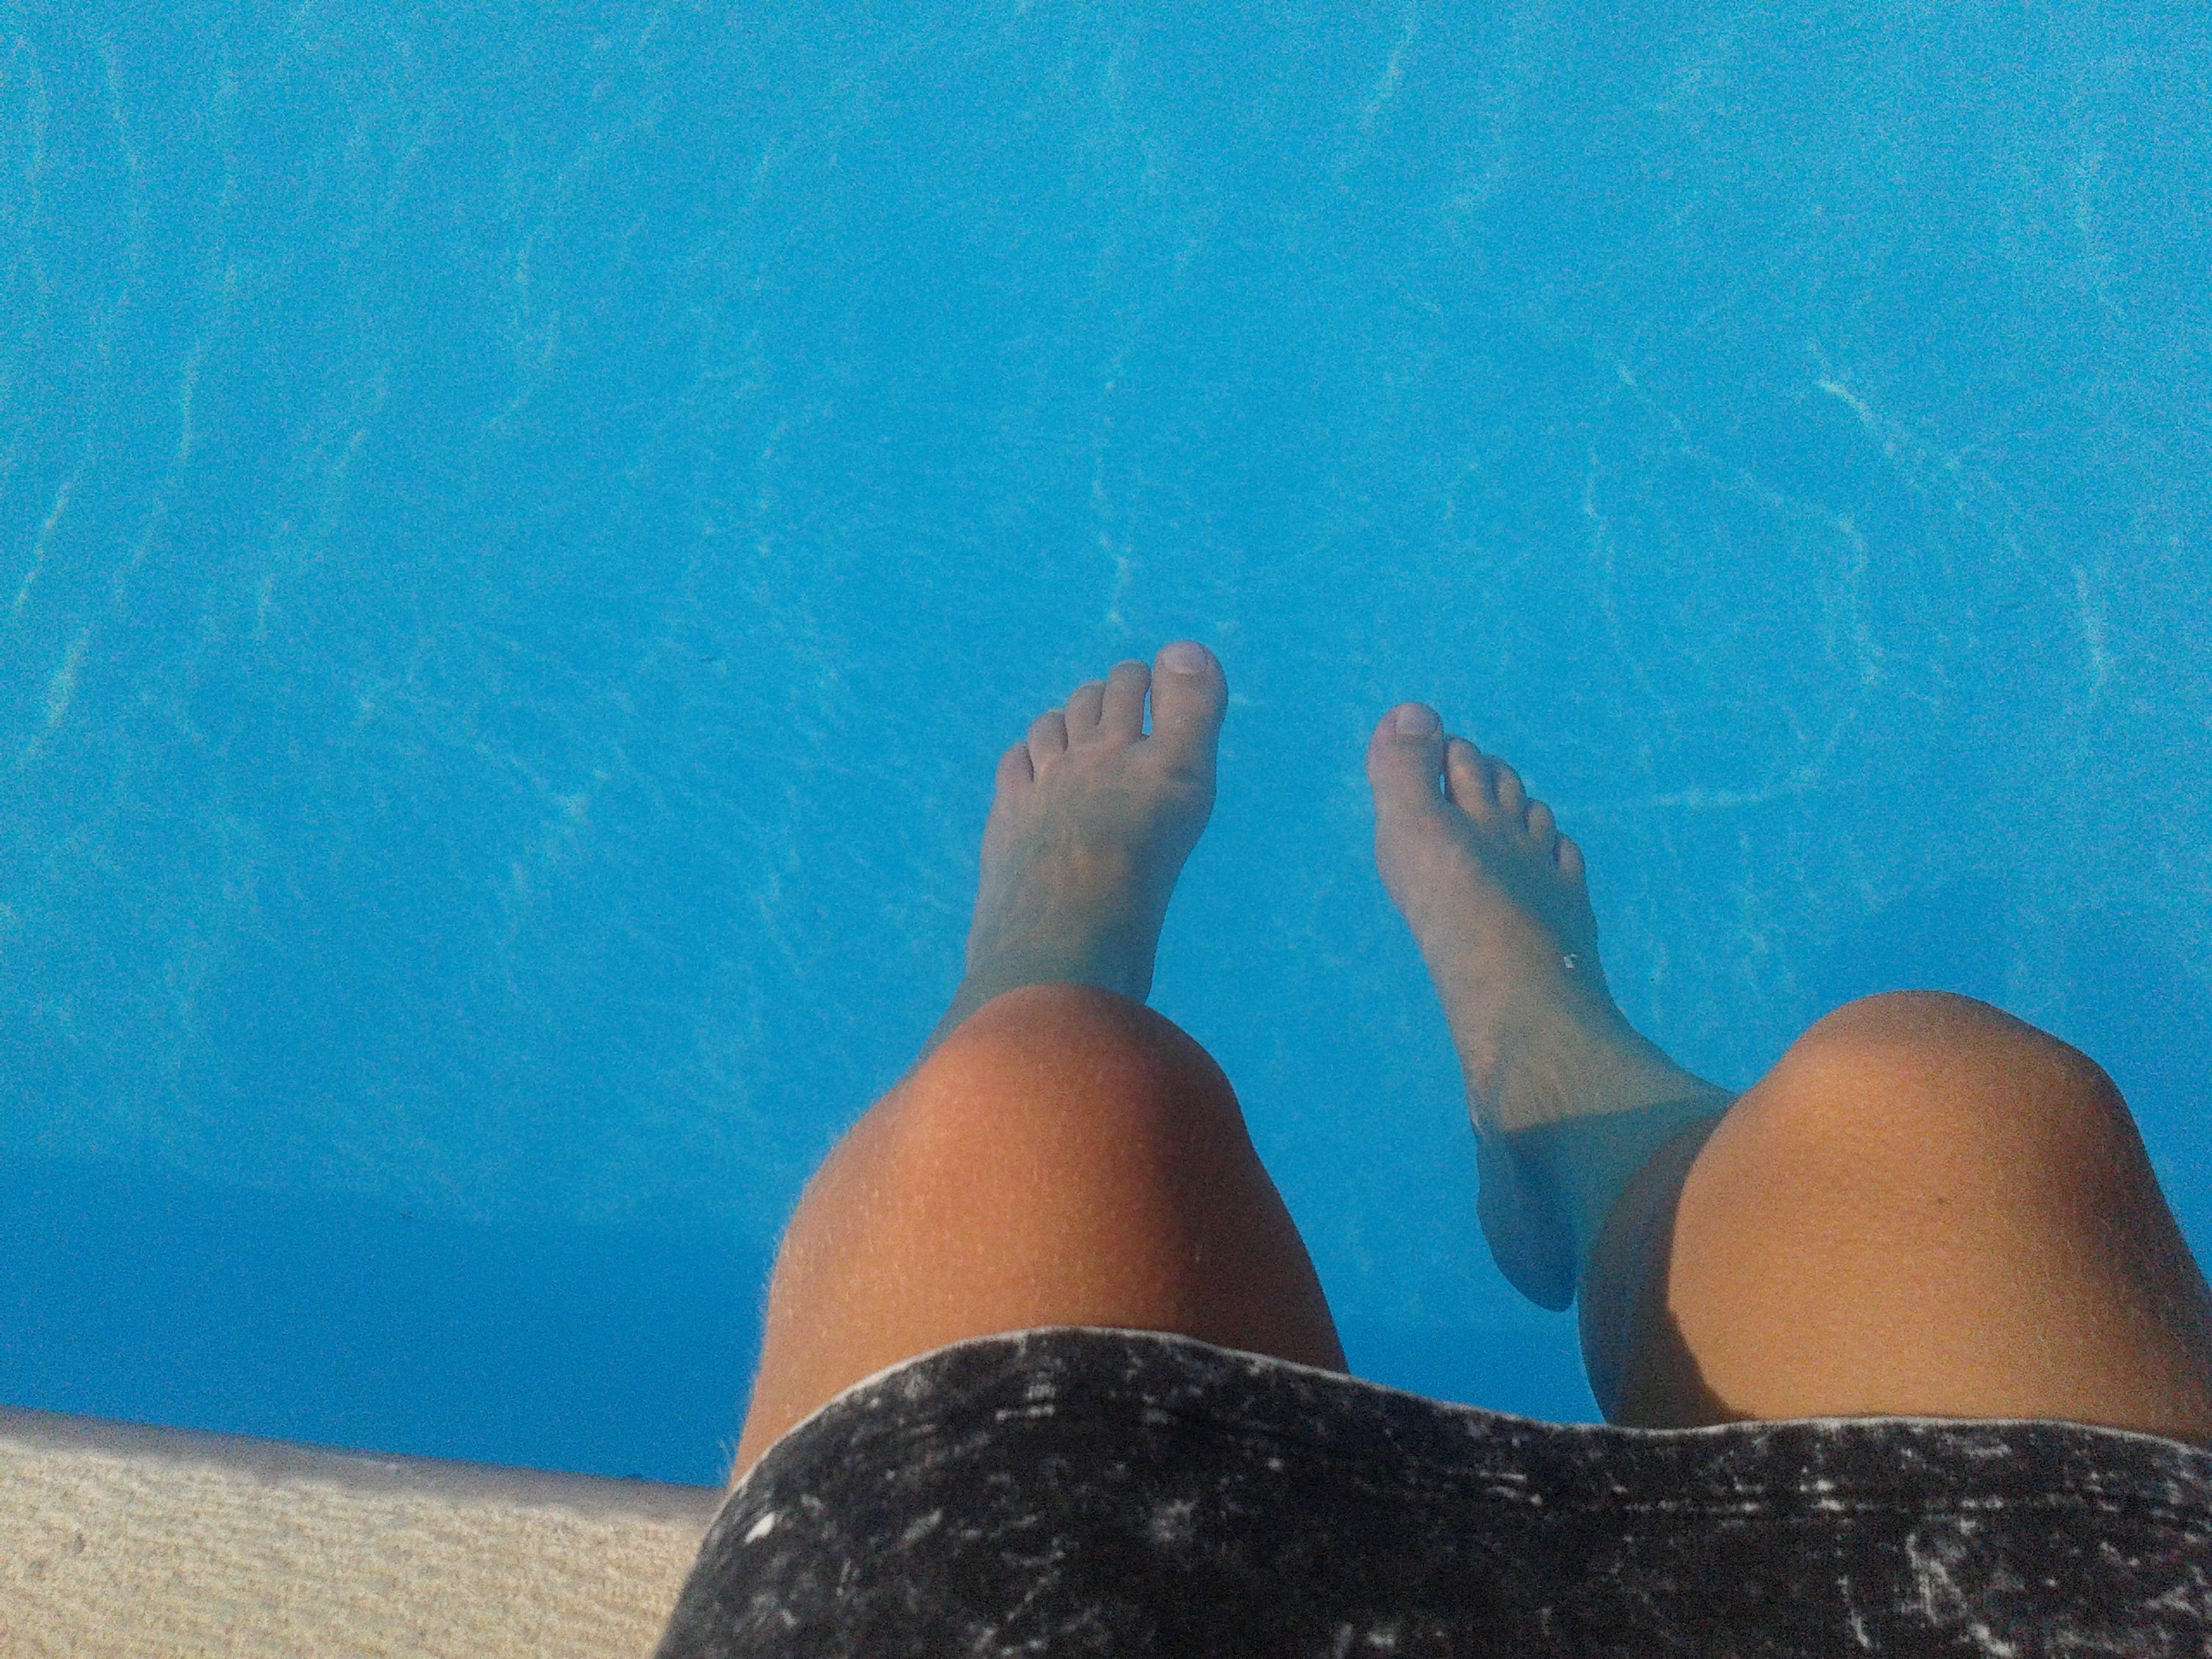
hand, sea, leg, underwater, swimming pool, blue, human body, footwear